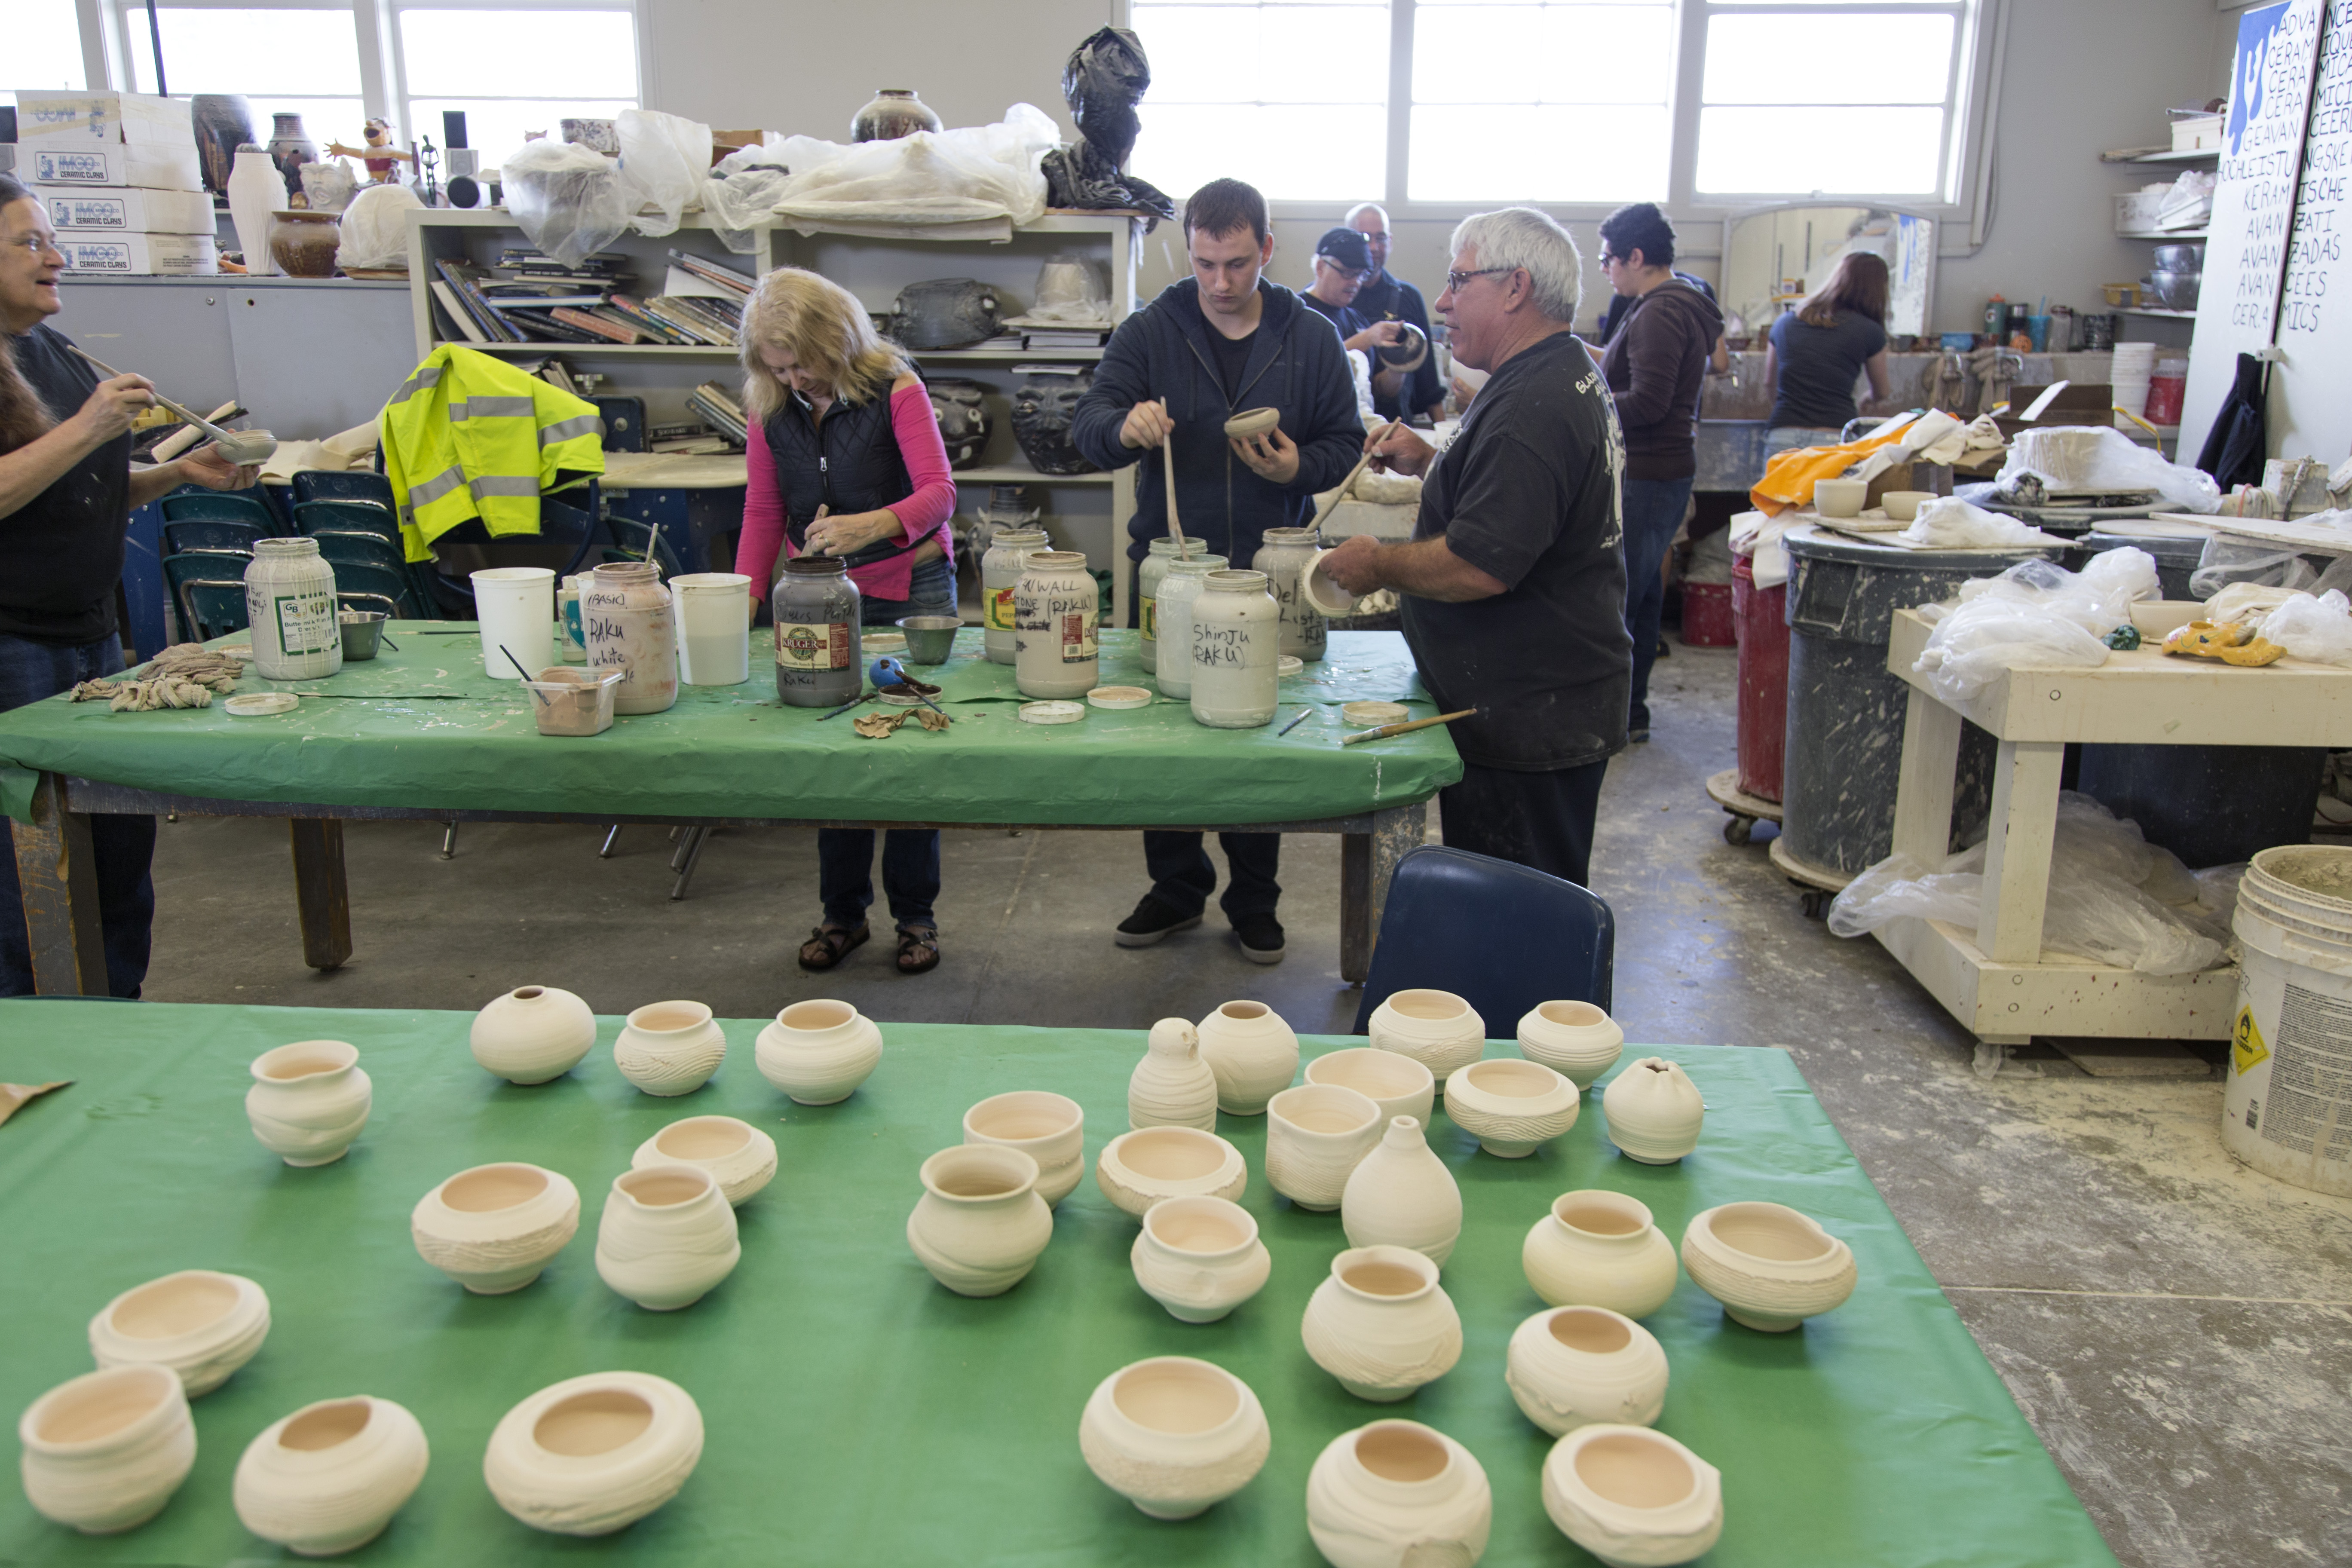
smoke, meal, usa, fire, market, pottery, rat, cool image, kiln, cu, clay, ca, fair, reduction, sacramento, westernstyleraku, ceramics, o2, chemistry, elcamino, artclass, therat, oxidationreduction, smokeware, douglasjratliff, marycargile